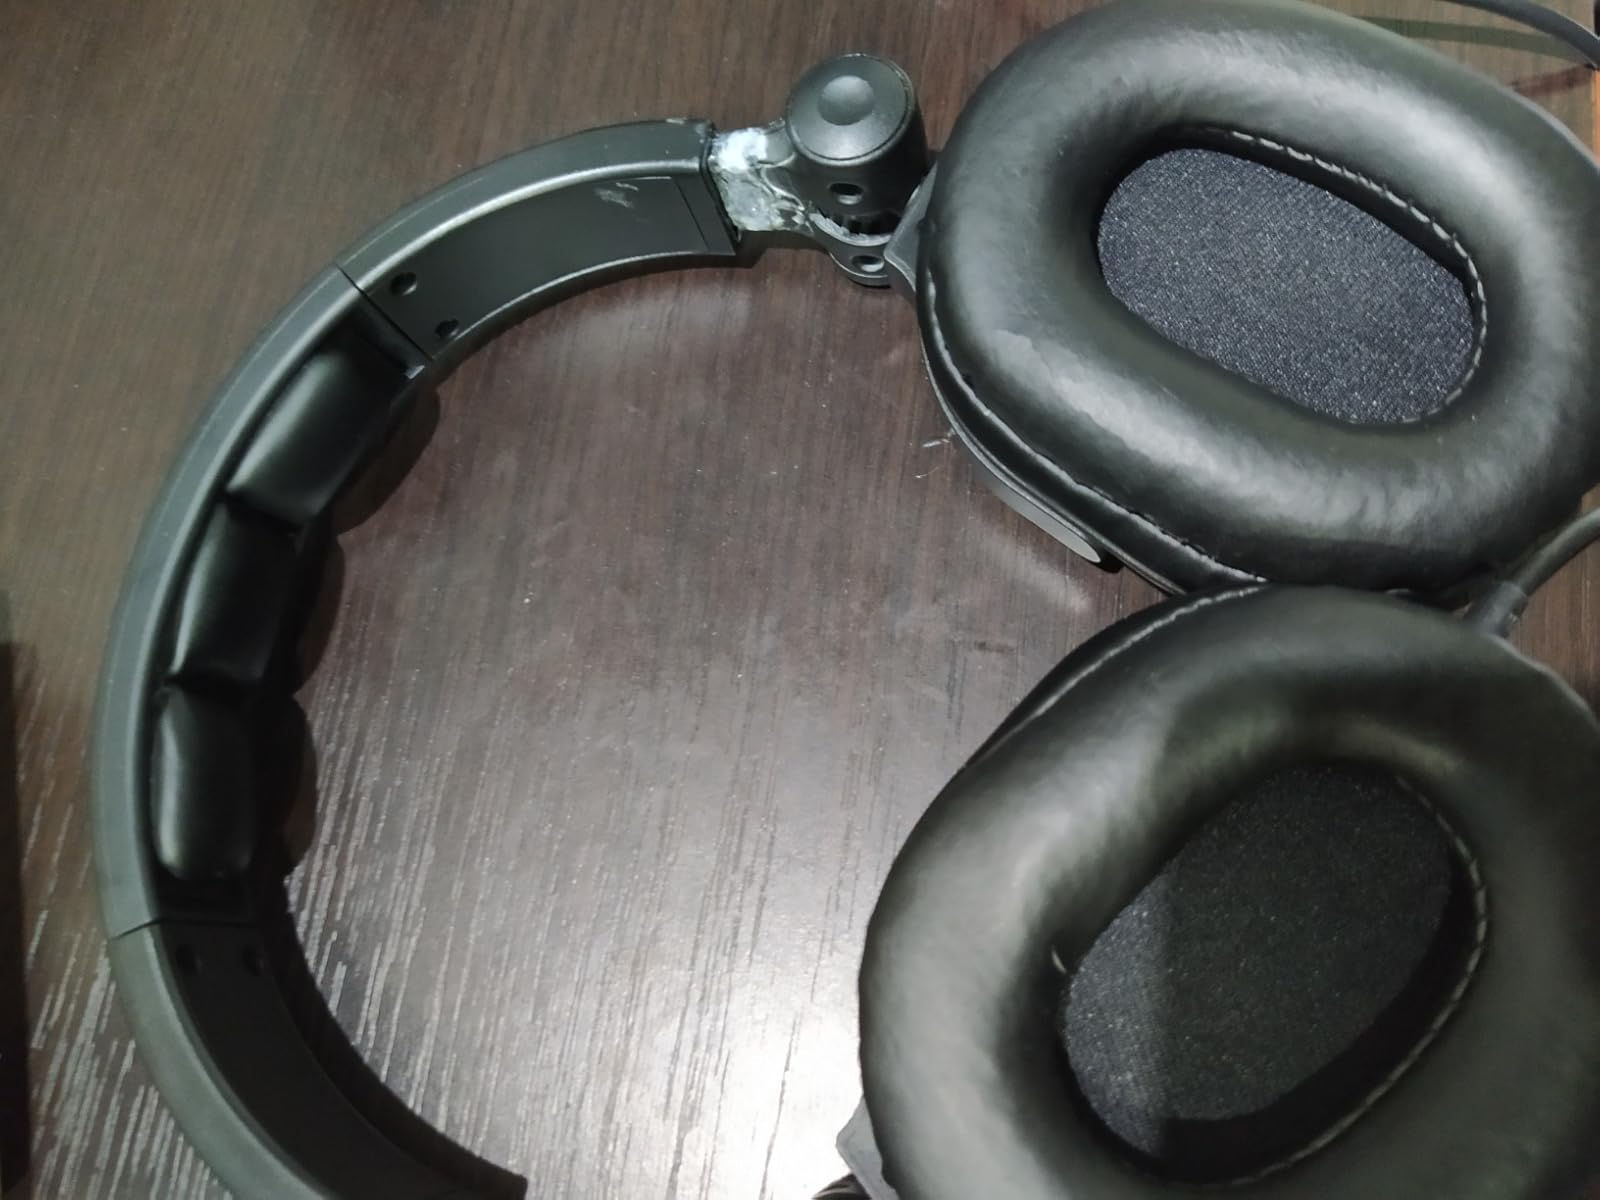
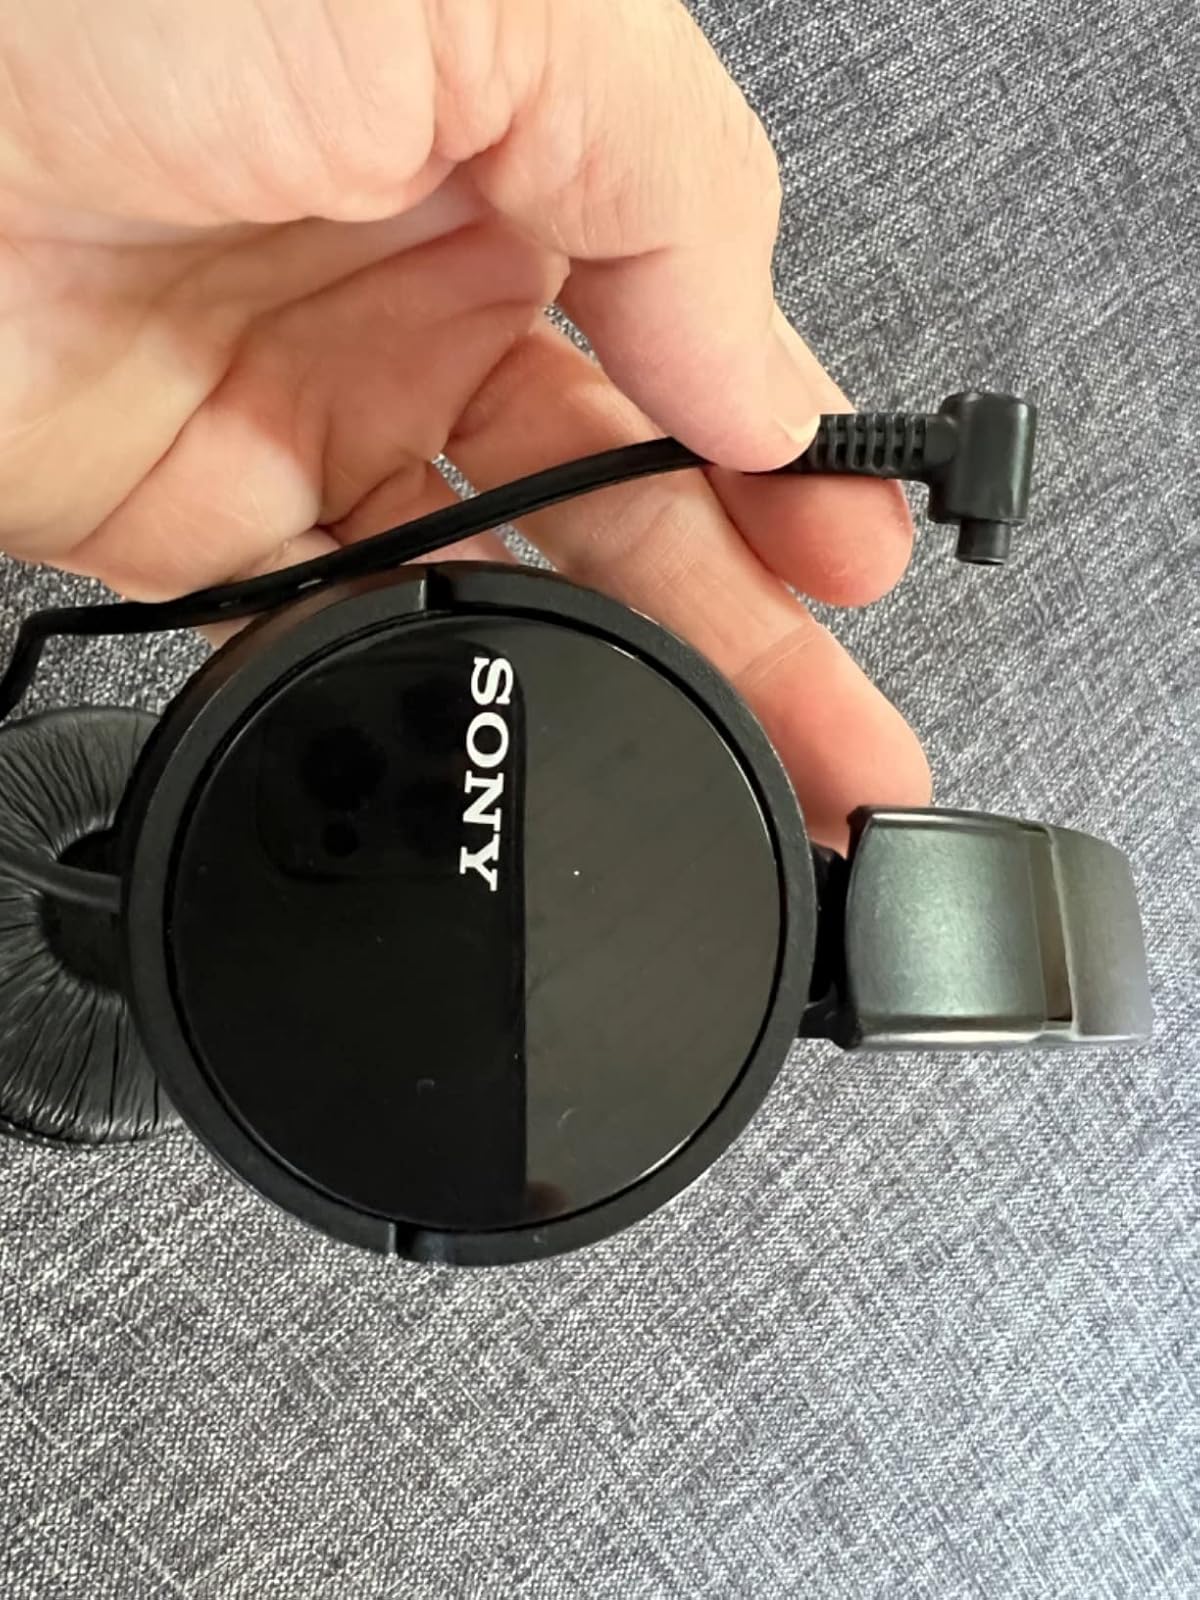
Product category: headphones
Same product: no